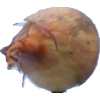
Label: onion